Robert Jensen

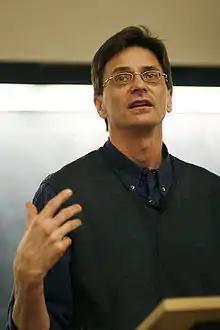

Robert William Jensen (born July 14, 1958) is a former professor of journalism from the University of Texas at Austin. From 1992 to 2018 he taught graduate and undergraduate courses in media law, ethics, and politics.